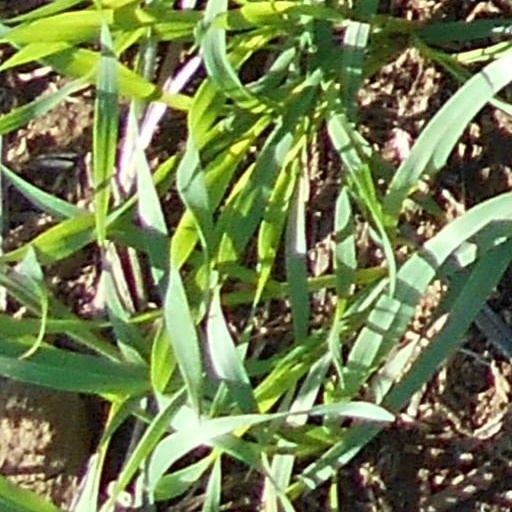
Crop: wheat